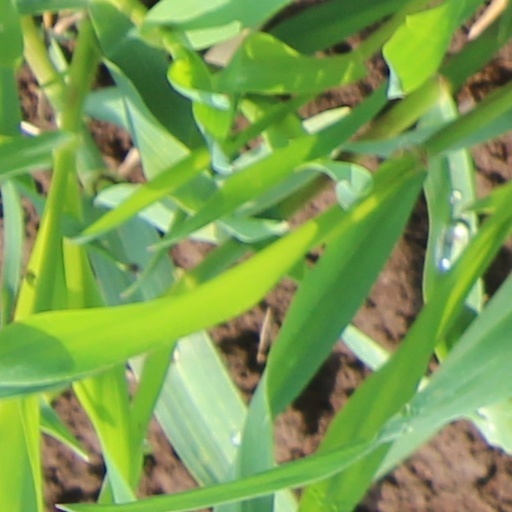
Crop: wheat